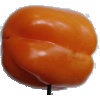
Label: orange_pepper